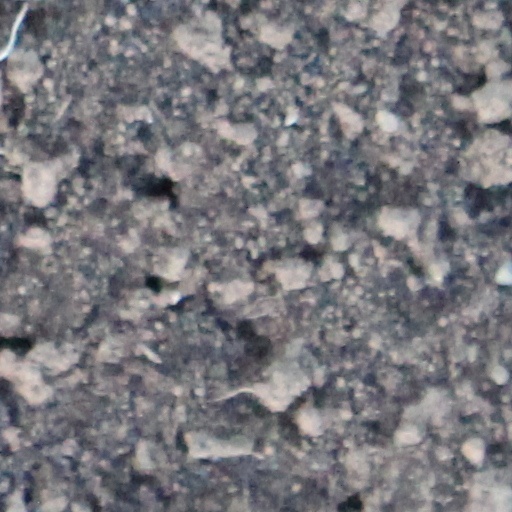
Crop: wheat